Goran Miscevic

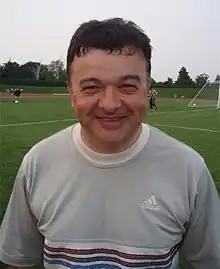
Miscevic in 2007

Goran Miscevic (born 26 March 1963) is a Canadian professional soccer coach and former player. He was most recently the manager of German club Rot-Weiß Erfurt.